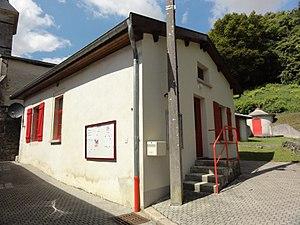
Géry (Meuse) mairie
Géry est une commune française située dans le département de la Meuse, en région Grand Est.